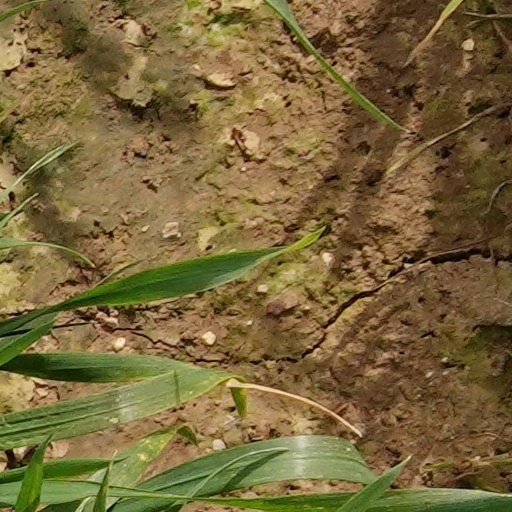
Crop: wheat